Mahjong Tales: Ancient Wisdom

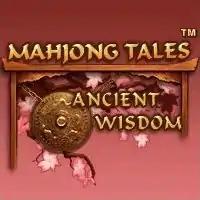

Mahjong Tales: Ancient Wisdom is a board game available from the PlayStation Network and Games for Windows – LIVE, and available for download Via the PlayStation Store and Games on Demand. The game was released January 8, 2009 in United States for the PlayStation 3. The game was developed by Creat Studios and published by Creat Studios & TikGames.